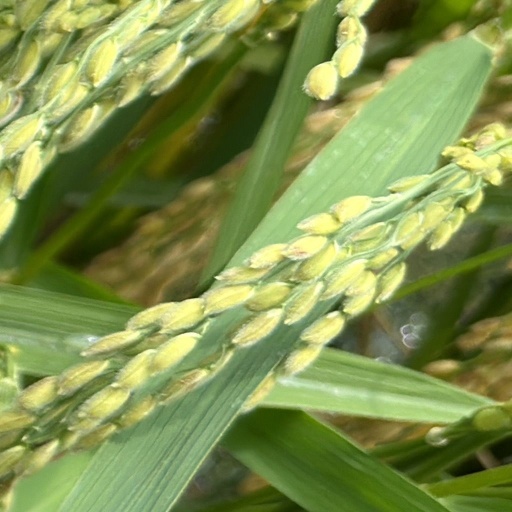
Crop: rice